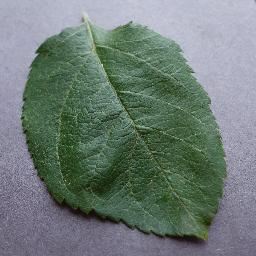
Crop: apple
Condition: healthy